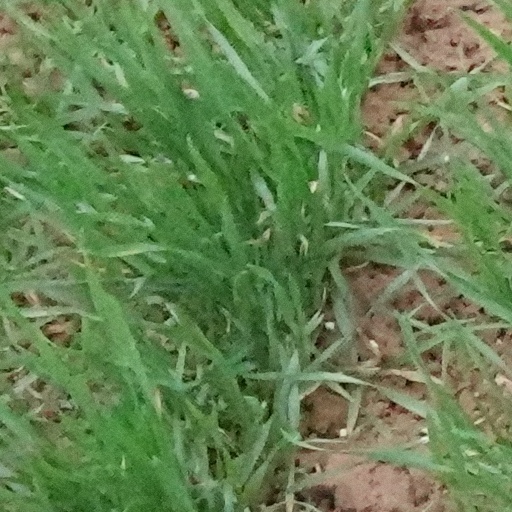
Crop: wheat